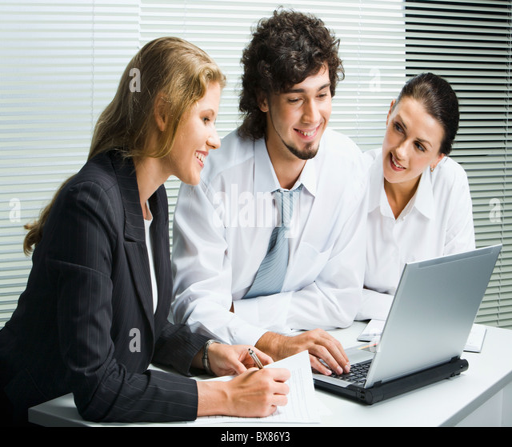
group of young business people gathered together around the laptop discussing an interesting idea